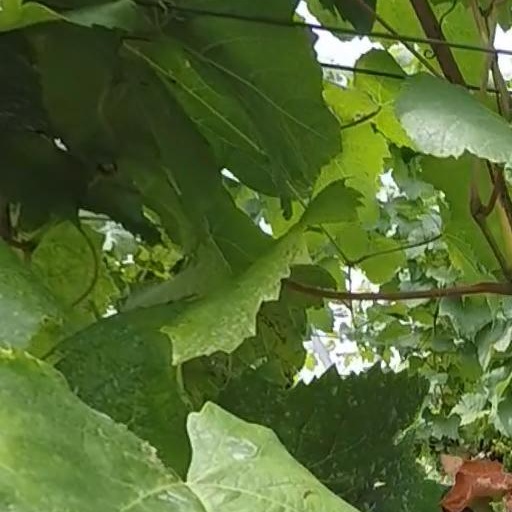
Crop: grape